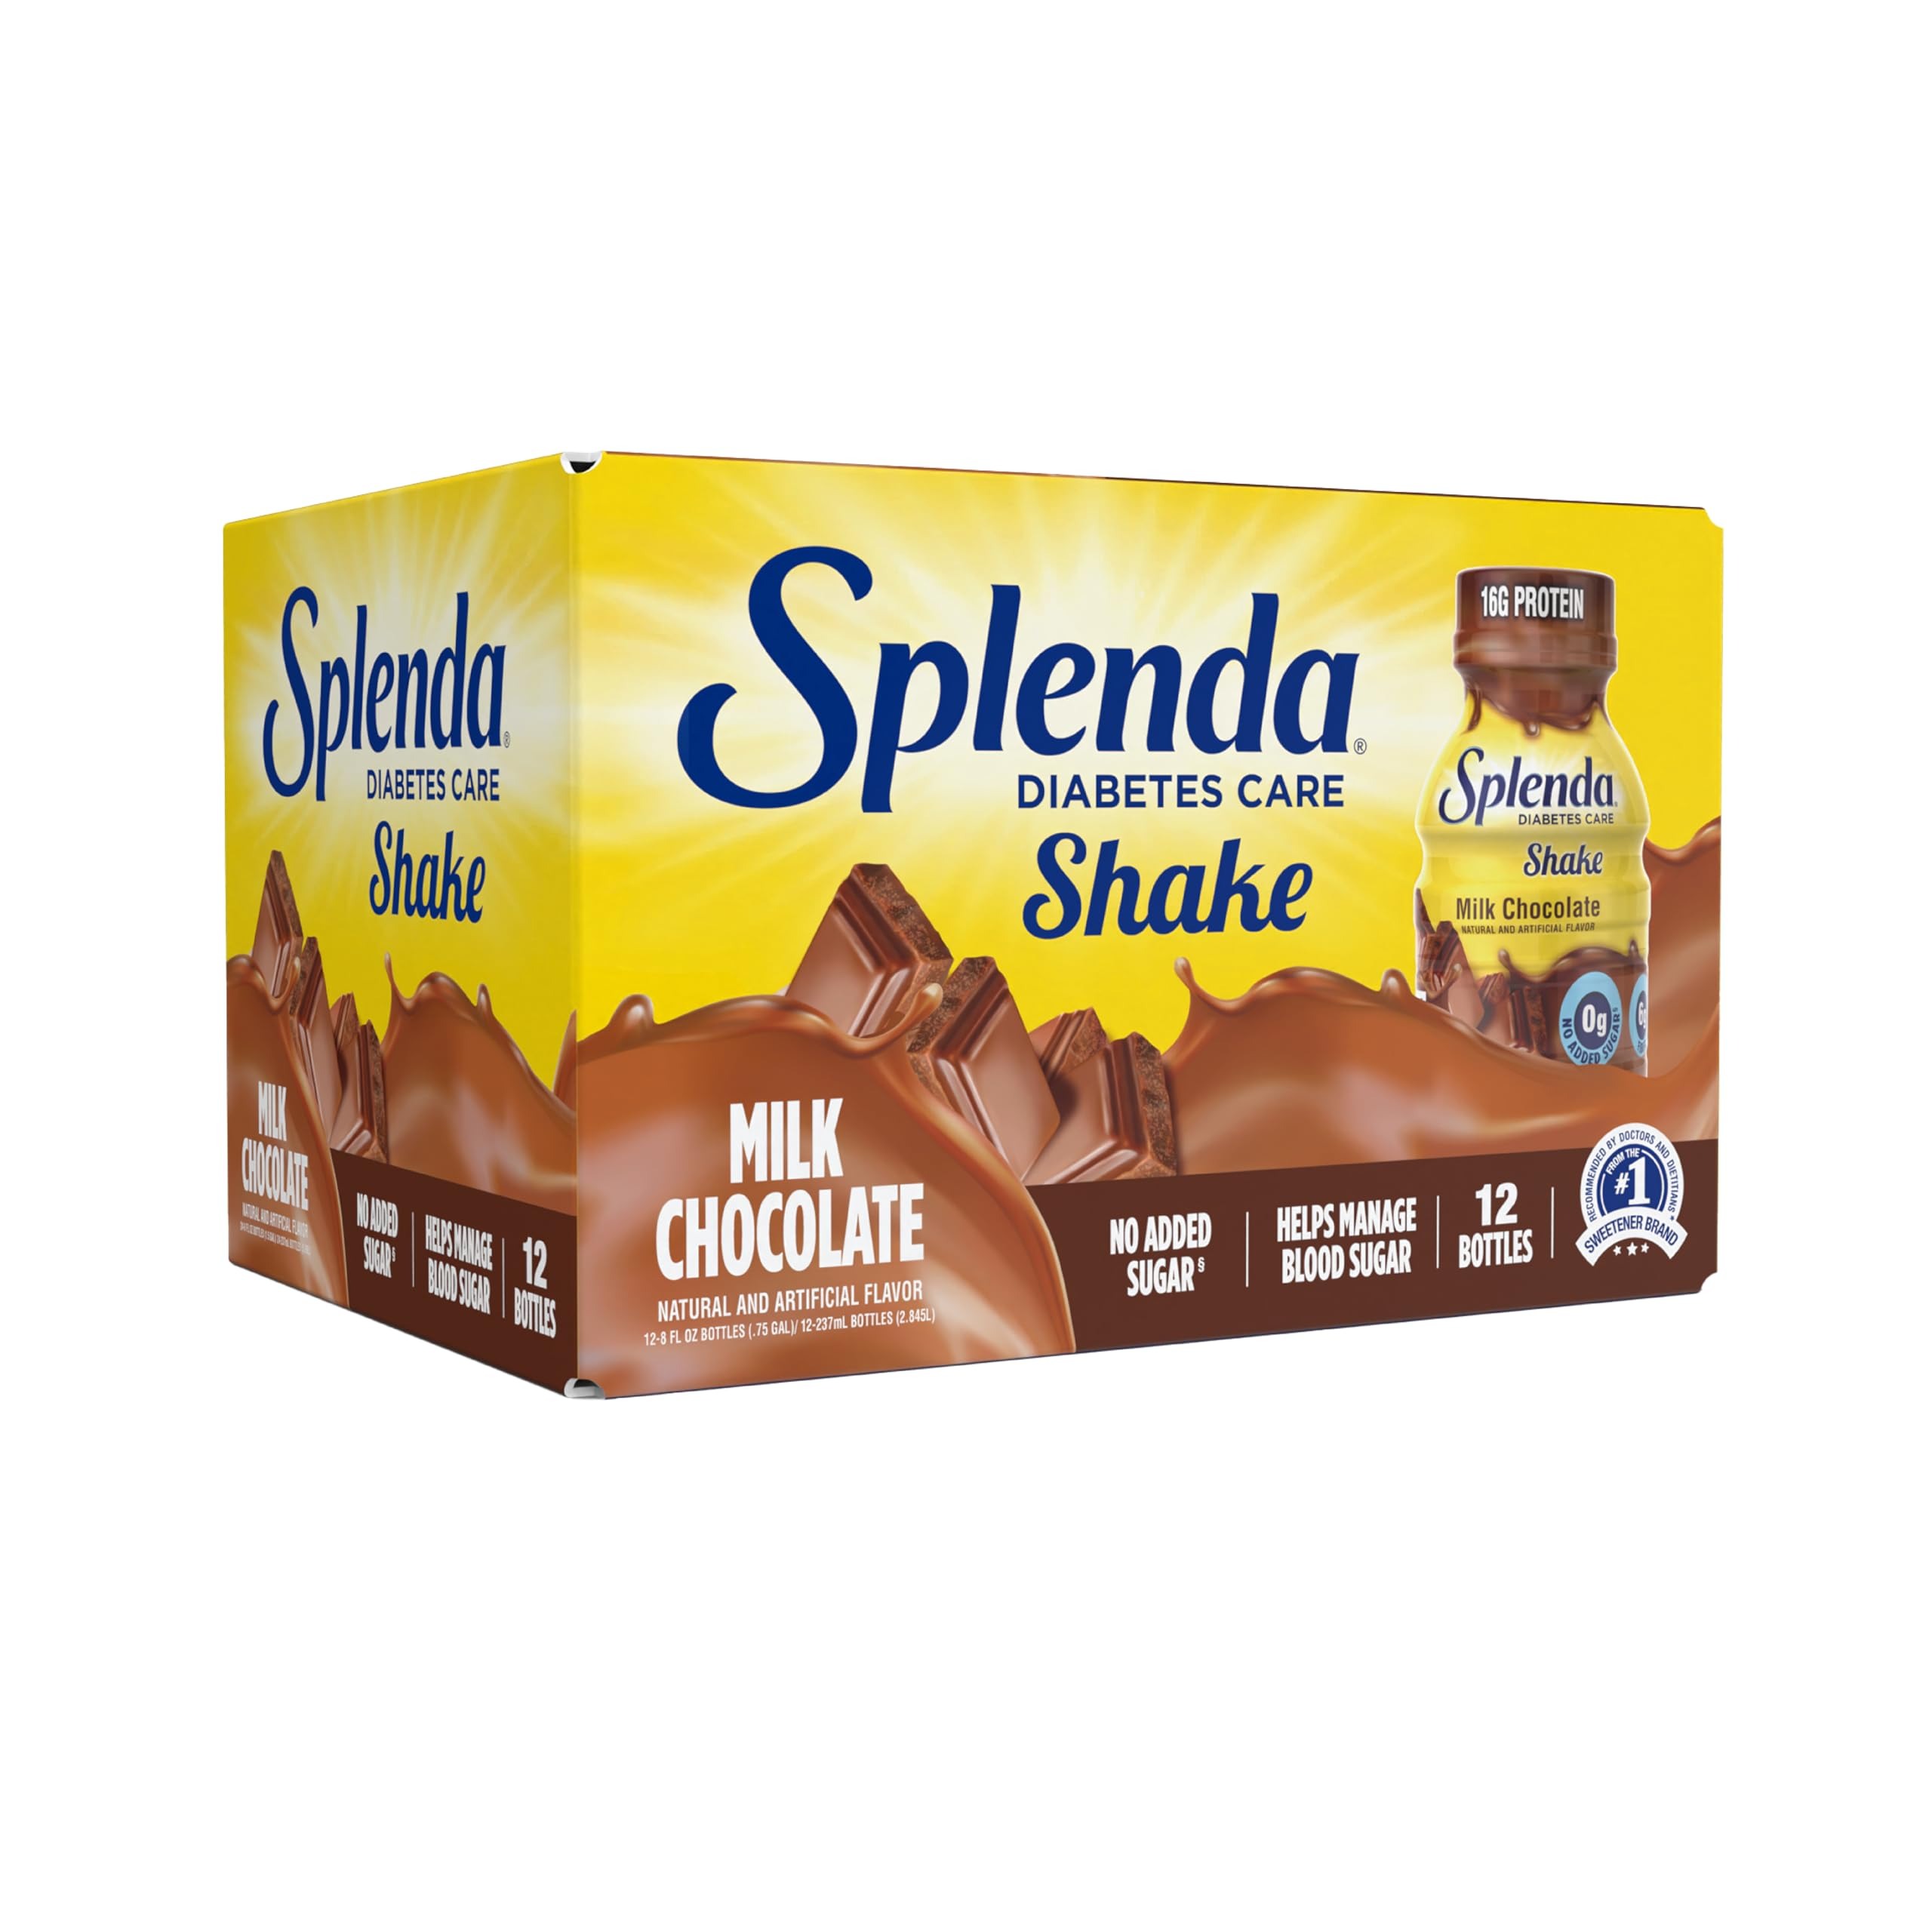
Item Name: SPLENDA Diabetes Care Shakes - Meal Replacement Shake, 8 Fluid Ounces Per Bottle (Milk Chocolate, 12 Pack)
Bullet Point 1: BALANCED NUTRITION - No added sugars, 60% more protein than the leading Diabetes shake brand, 23% of your daily fiber needs and good-for-you fats
Bullet Point 2: HELPS MANAGE BLOOD SUGAR – Made with no added sugar, carbohydrates, 16g of quality protein, and good-for-you fats to help manage blood sugar and help reduce blood sugar spikes.
Bullet Point 3: MADE WITH SPLENDA – Splenda is the #1 recommended sweetener brand among healthcare professionals clinically treating patients in the United States.
Bullet Point 4: NO GRITTY TEXTURE – Made with micro-filtered milk protein leaving you with only a smooth & creamy, great tasting shake experience.
Bullet Point 5: GREAT FLAVOR – Available in 3 delicious, preferred flavors of French Vanilla, Milk Chocolate, and Strawberry Banana.
Value: 96.0
Unit: Fl Oz

Price: 9.99